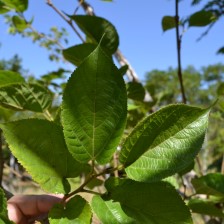
Variety: TaiwanStraberry